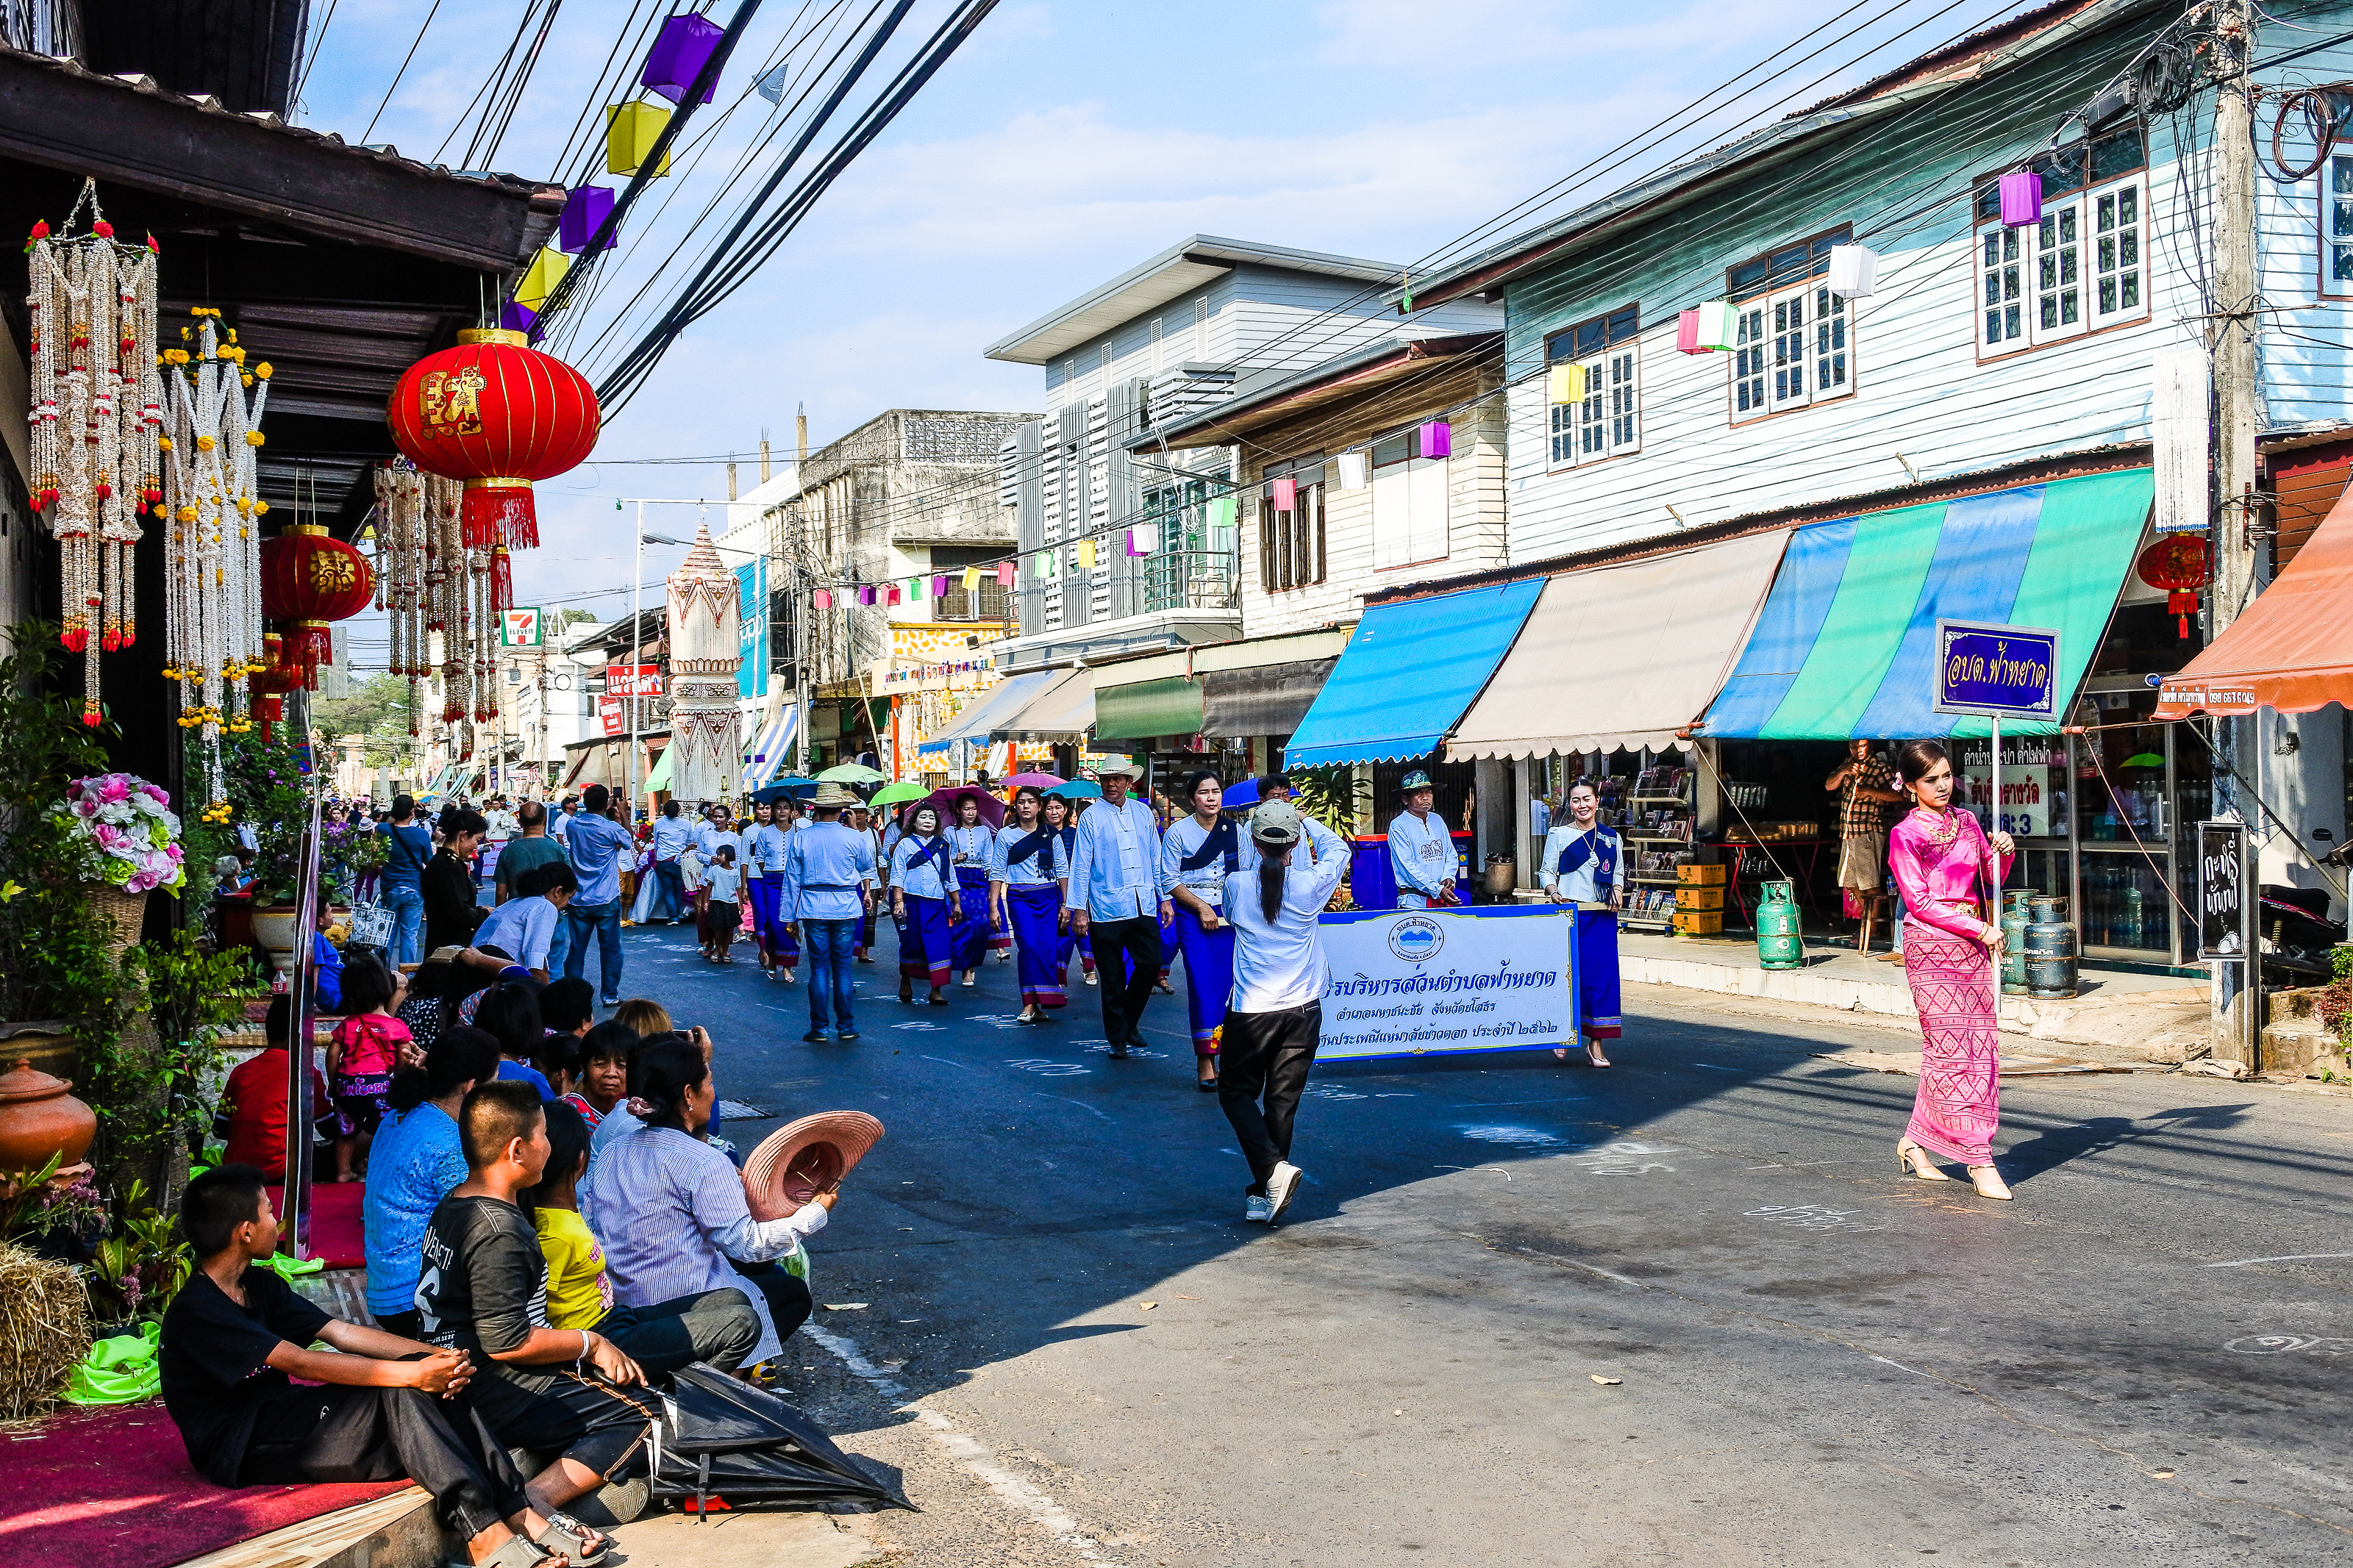
decorate, adoration, garland, sacrifice, beautify, believe, parade, buddhism, rice, adorn, strange, religion, marchers, amazing, garlands, handmade, people, town, pedestrian, street, marketplace, crowd, public space, market, human settlement, neighbourhood, bazaar, urban area, city, sky, infrastructure, tourism, fun, road, event, vacation, downtown, shopping, leisure, building, travel, flower, walking